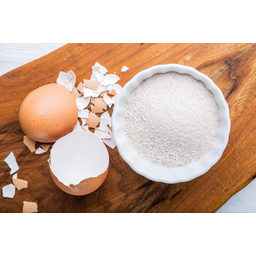
Label: trash